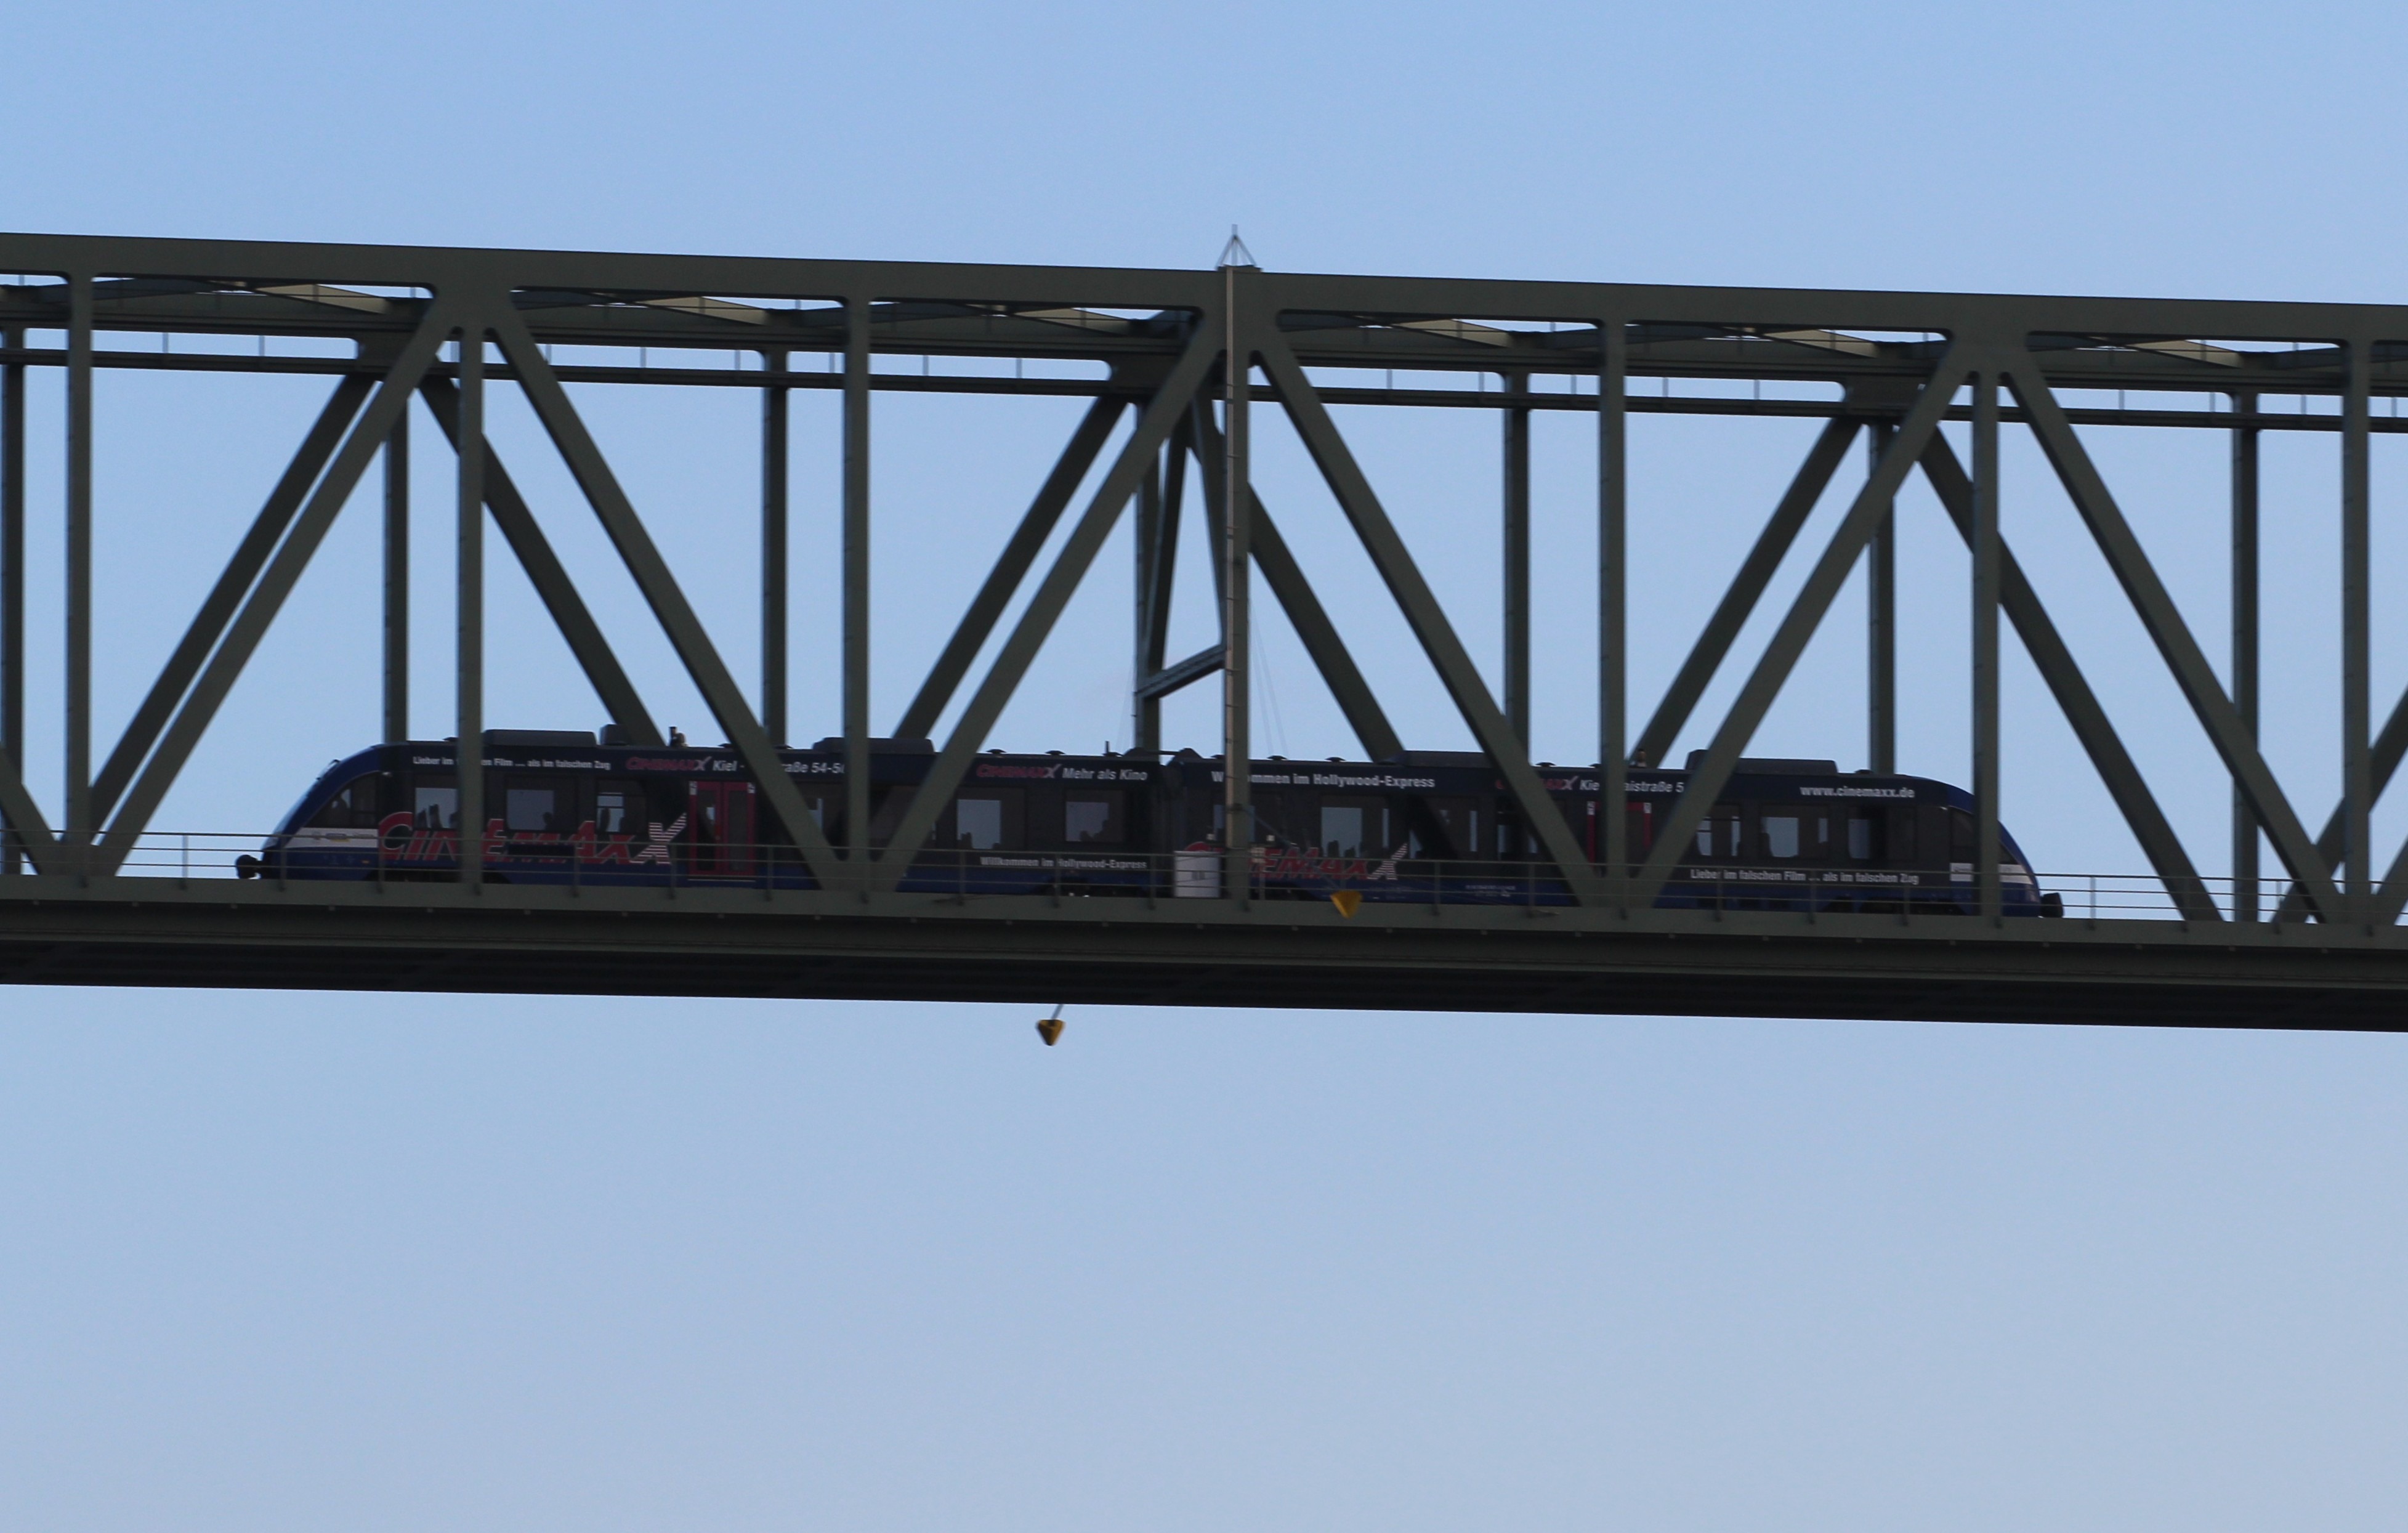
railway, bridge, overpass, railway bridge, high bridge, truss bridge, skyway, canal bridge, hochdonn canal bridge, cantilever bridge, nonbuilding structure, girder bridge